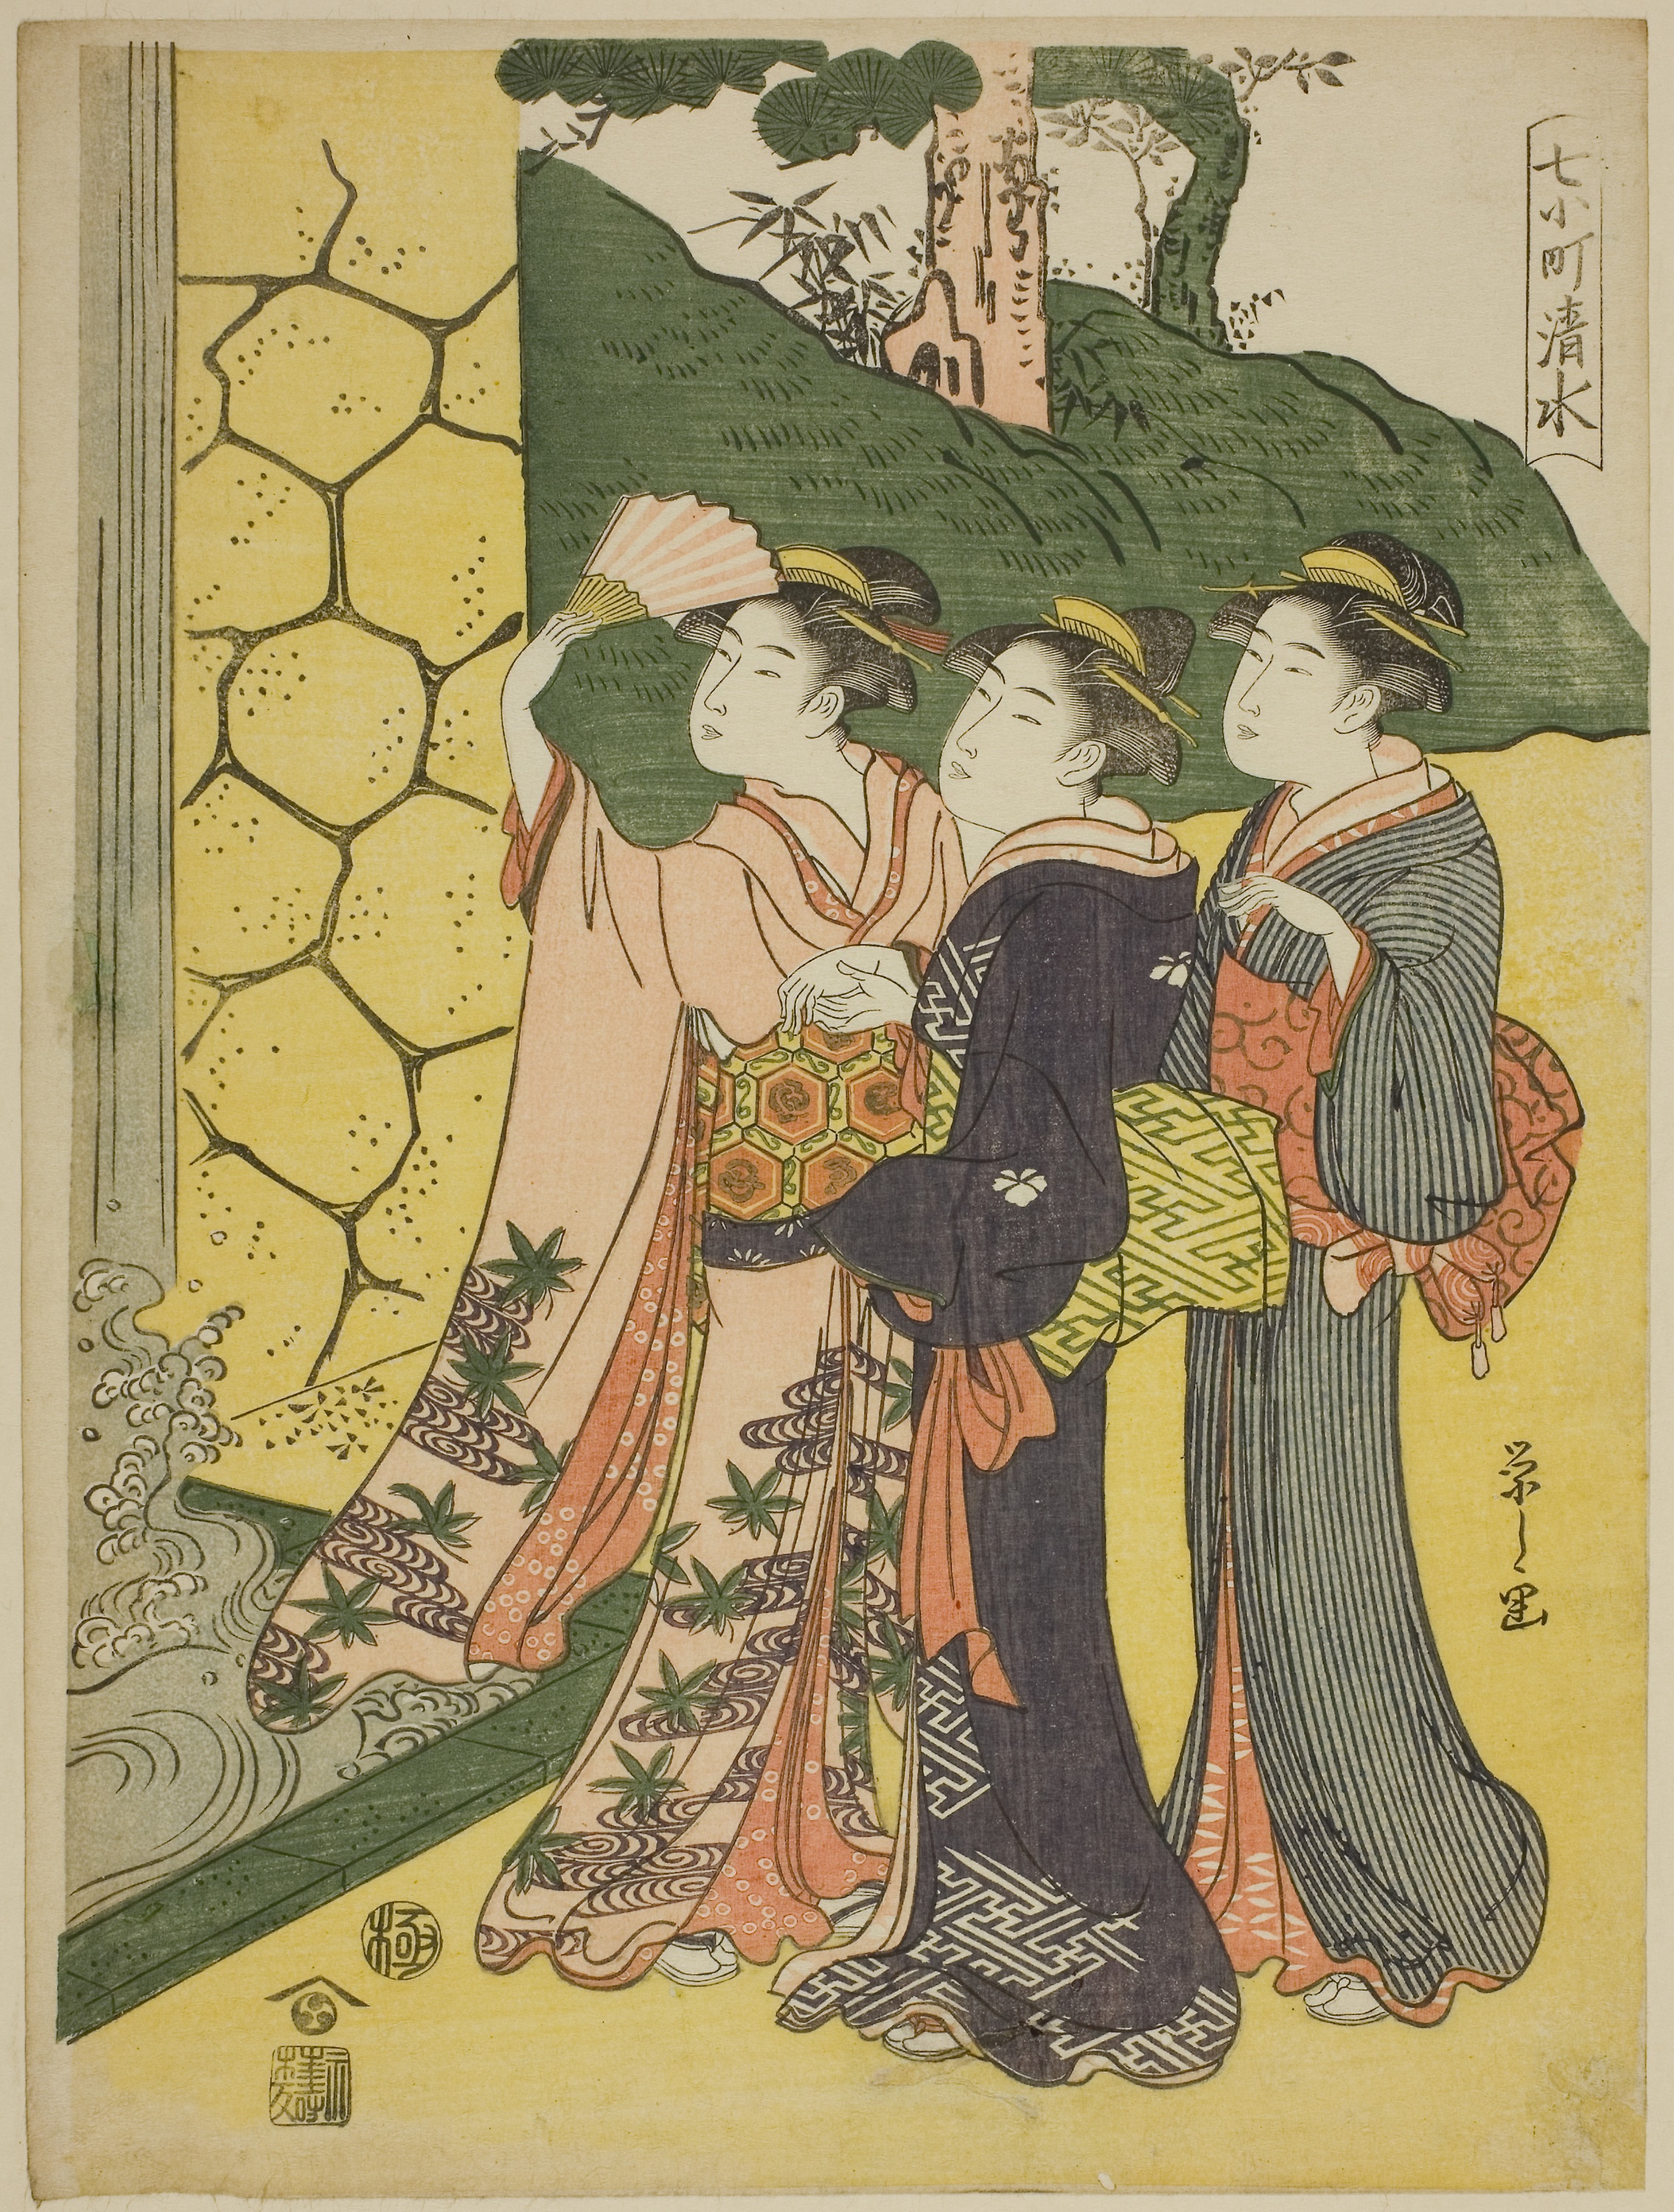
illustration, painting, art, cartoon, costume design, miniature, plant, visual arts, fictional character, style